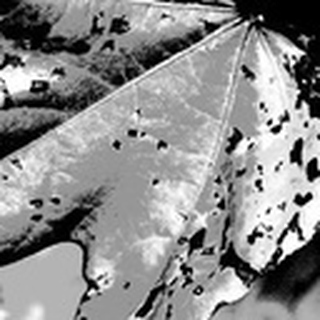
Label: cotton_bacterial_blight